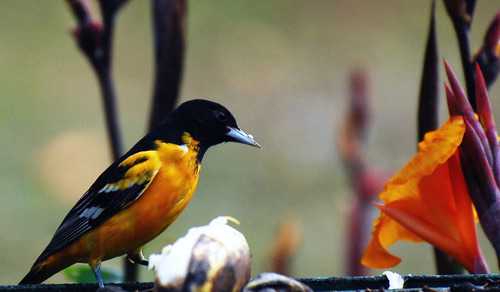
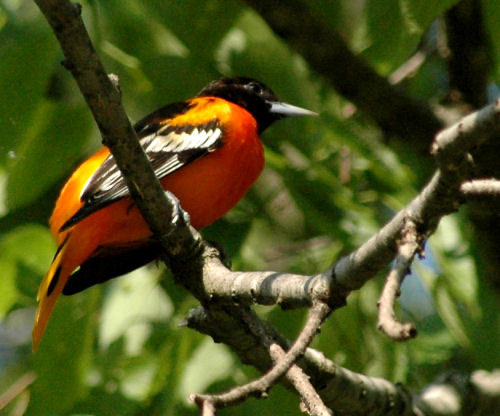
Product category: misc
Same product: yes